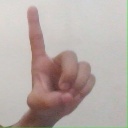
अक्षर: ड